Everard Green

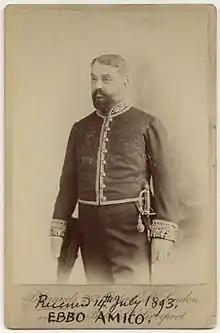
Everard Green, 1893 photo

Everard Green, FSA (1844 – 1926) was an English officer of arms at the College of Arms in London. He began his heraldic career in 1893 with his appointment as Rouge Dragon Pursuivant of Arms in Ordinary. He continued in this post until 9 October 1911 when he was appointed Somerset Herald of Arms in Ordinary. He continued in this office until his death on 22 June 1926.